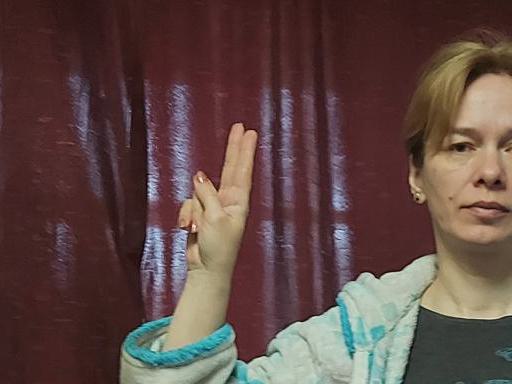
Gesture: two_up